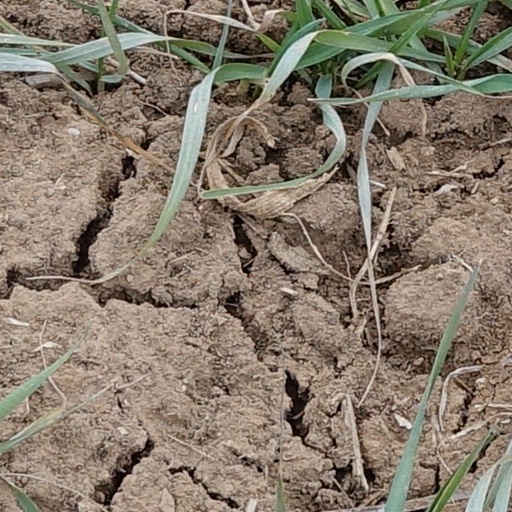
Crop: wheat